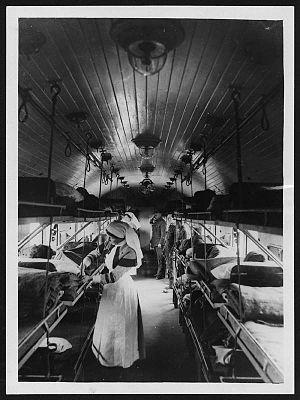
Un train sanitaire est un train utilisé en temps de crise pour acheminer des blessés d'une ville à une autre. Les crises pouvant conduire à l'utilisation des trains sanitaires sont diverses. Moyen très employé pendant la Première Guerre mondiale, il l'est toujours aujourd'hui dans plusieurs pays du monde. Les trains affectés peuvent être spécialement conçus comme trains sanitaires ou peuvent être des trains de voyageurs classiques transformés en trains sanitaires.